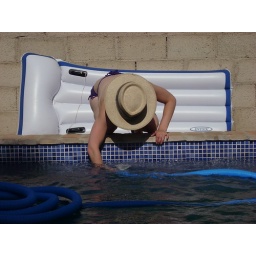
Looking like a small person wearing a hat who has been dipped in tippex up to their shoulders.